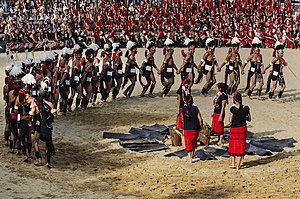
Stamme (folk)
Traditionel dans udført af den indiske Chang-stamme
En stamme er mennesker, der lever i små primitive samfund, med en eller flere slægter, der lever sammen i gruppen, og stammesamfundet bygger derfor til en vis grad på slægt- og venskaber, hvor lederen er en høvding, ofte en af familiernes overhoveder. Begrebet anvendes især af arkæologer og etnografer.